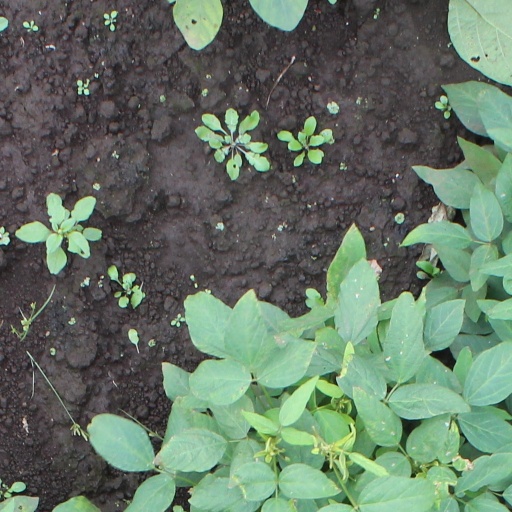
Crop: soybean